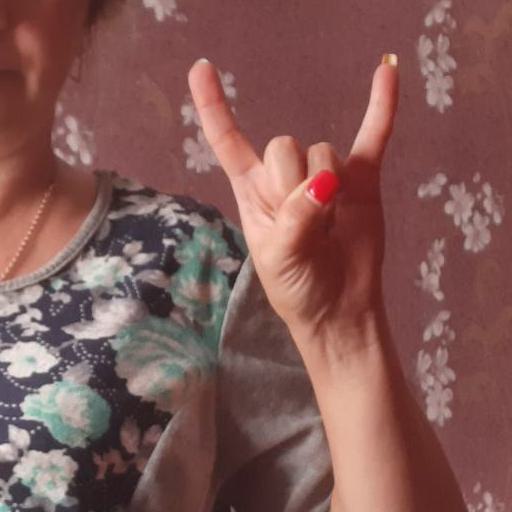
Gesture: rock